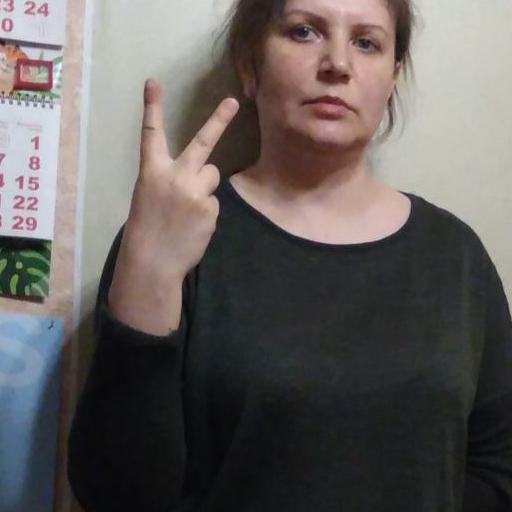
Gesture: peace_inverted